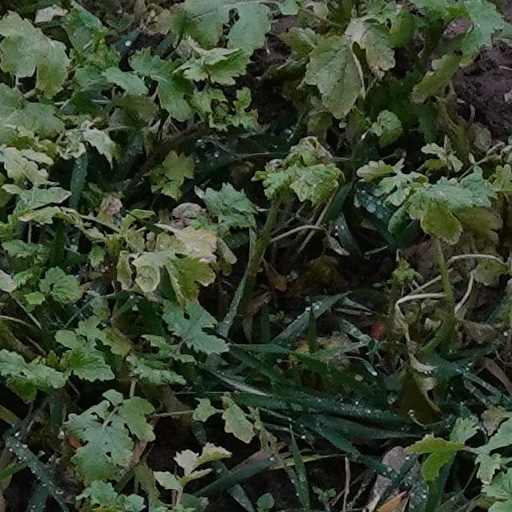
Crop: wheat